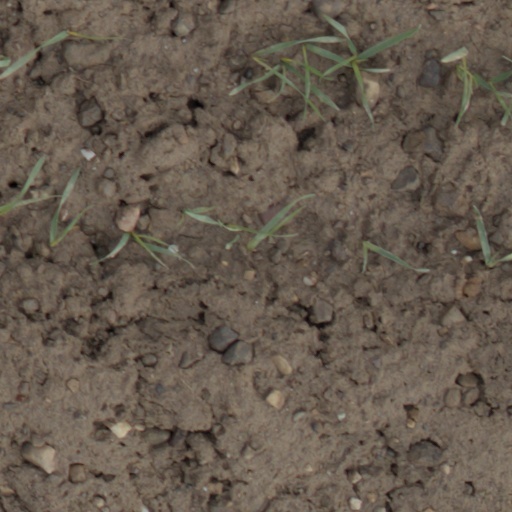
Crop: wheat